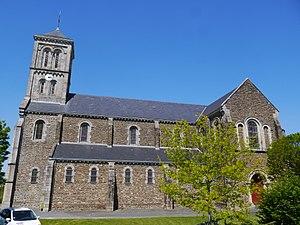
L'église Saint-Martin.
Montsûrs est une ancienne commune française, située dans le département de la Mayenne en région Pays de la Loire, peuplée de 1 996 habitants.
La liste des églises de la Mayenne recense de manière exhaustive les églises, cathédrale et basiliques situées dans le département français de la Mayenne.
Montsûrs est une commune nouvelle française, située dans le département de la Mayenne en région Pays de la Loire, peuplée de 3 227 habitants.